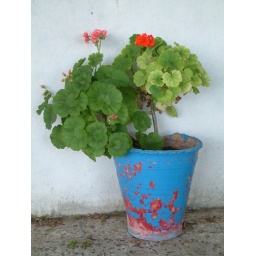
plant pot in Ronda , Southern Spain